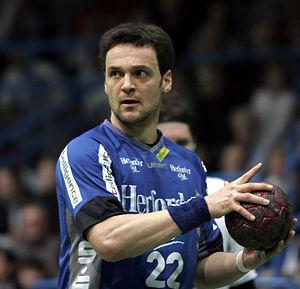
Markus Baur, né le 22 janvier 1971 à Meersburg, est un ancien handballeur international allemand qui évoluait au poste de demi-centre. Avec l'équipe nationale d'Allemagne, il est notamment devenu champion d'Europe en 2004 et champion du monde en 2007